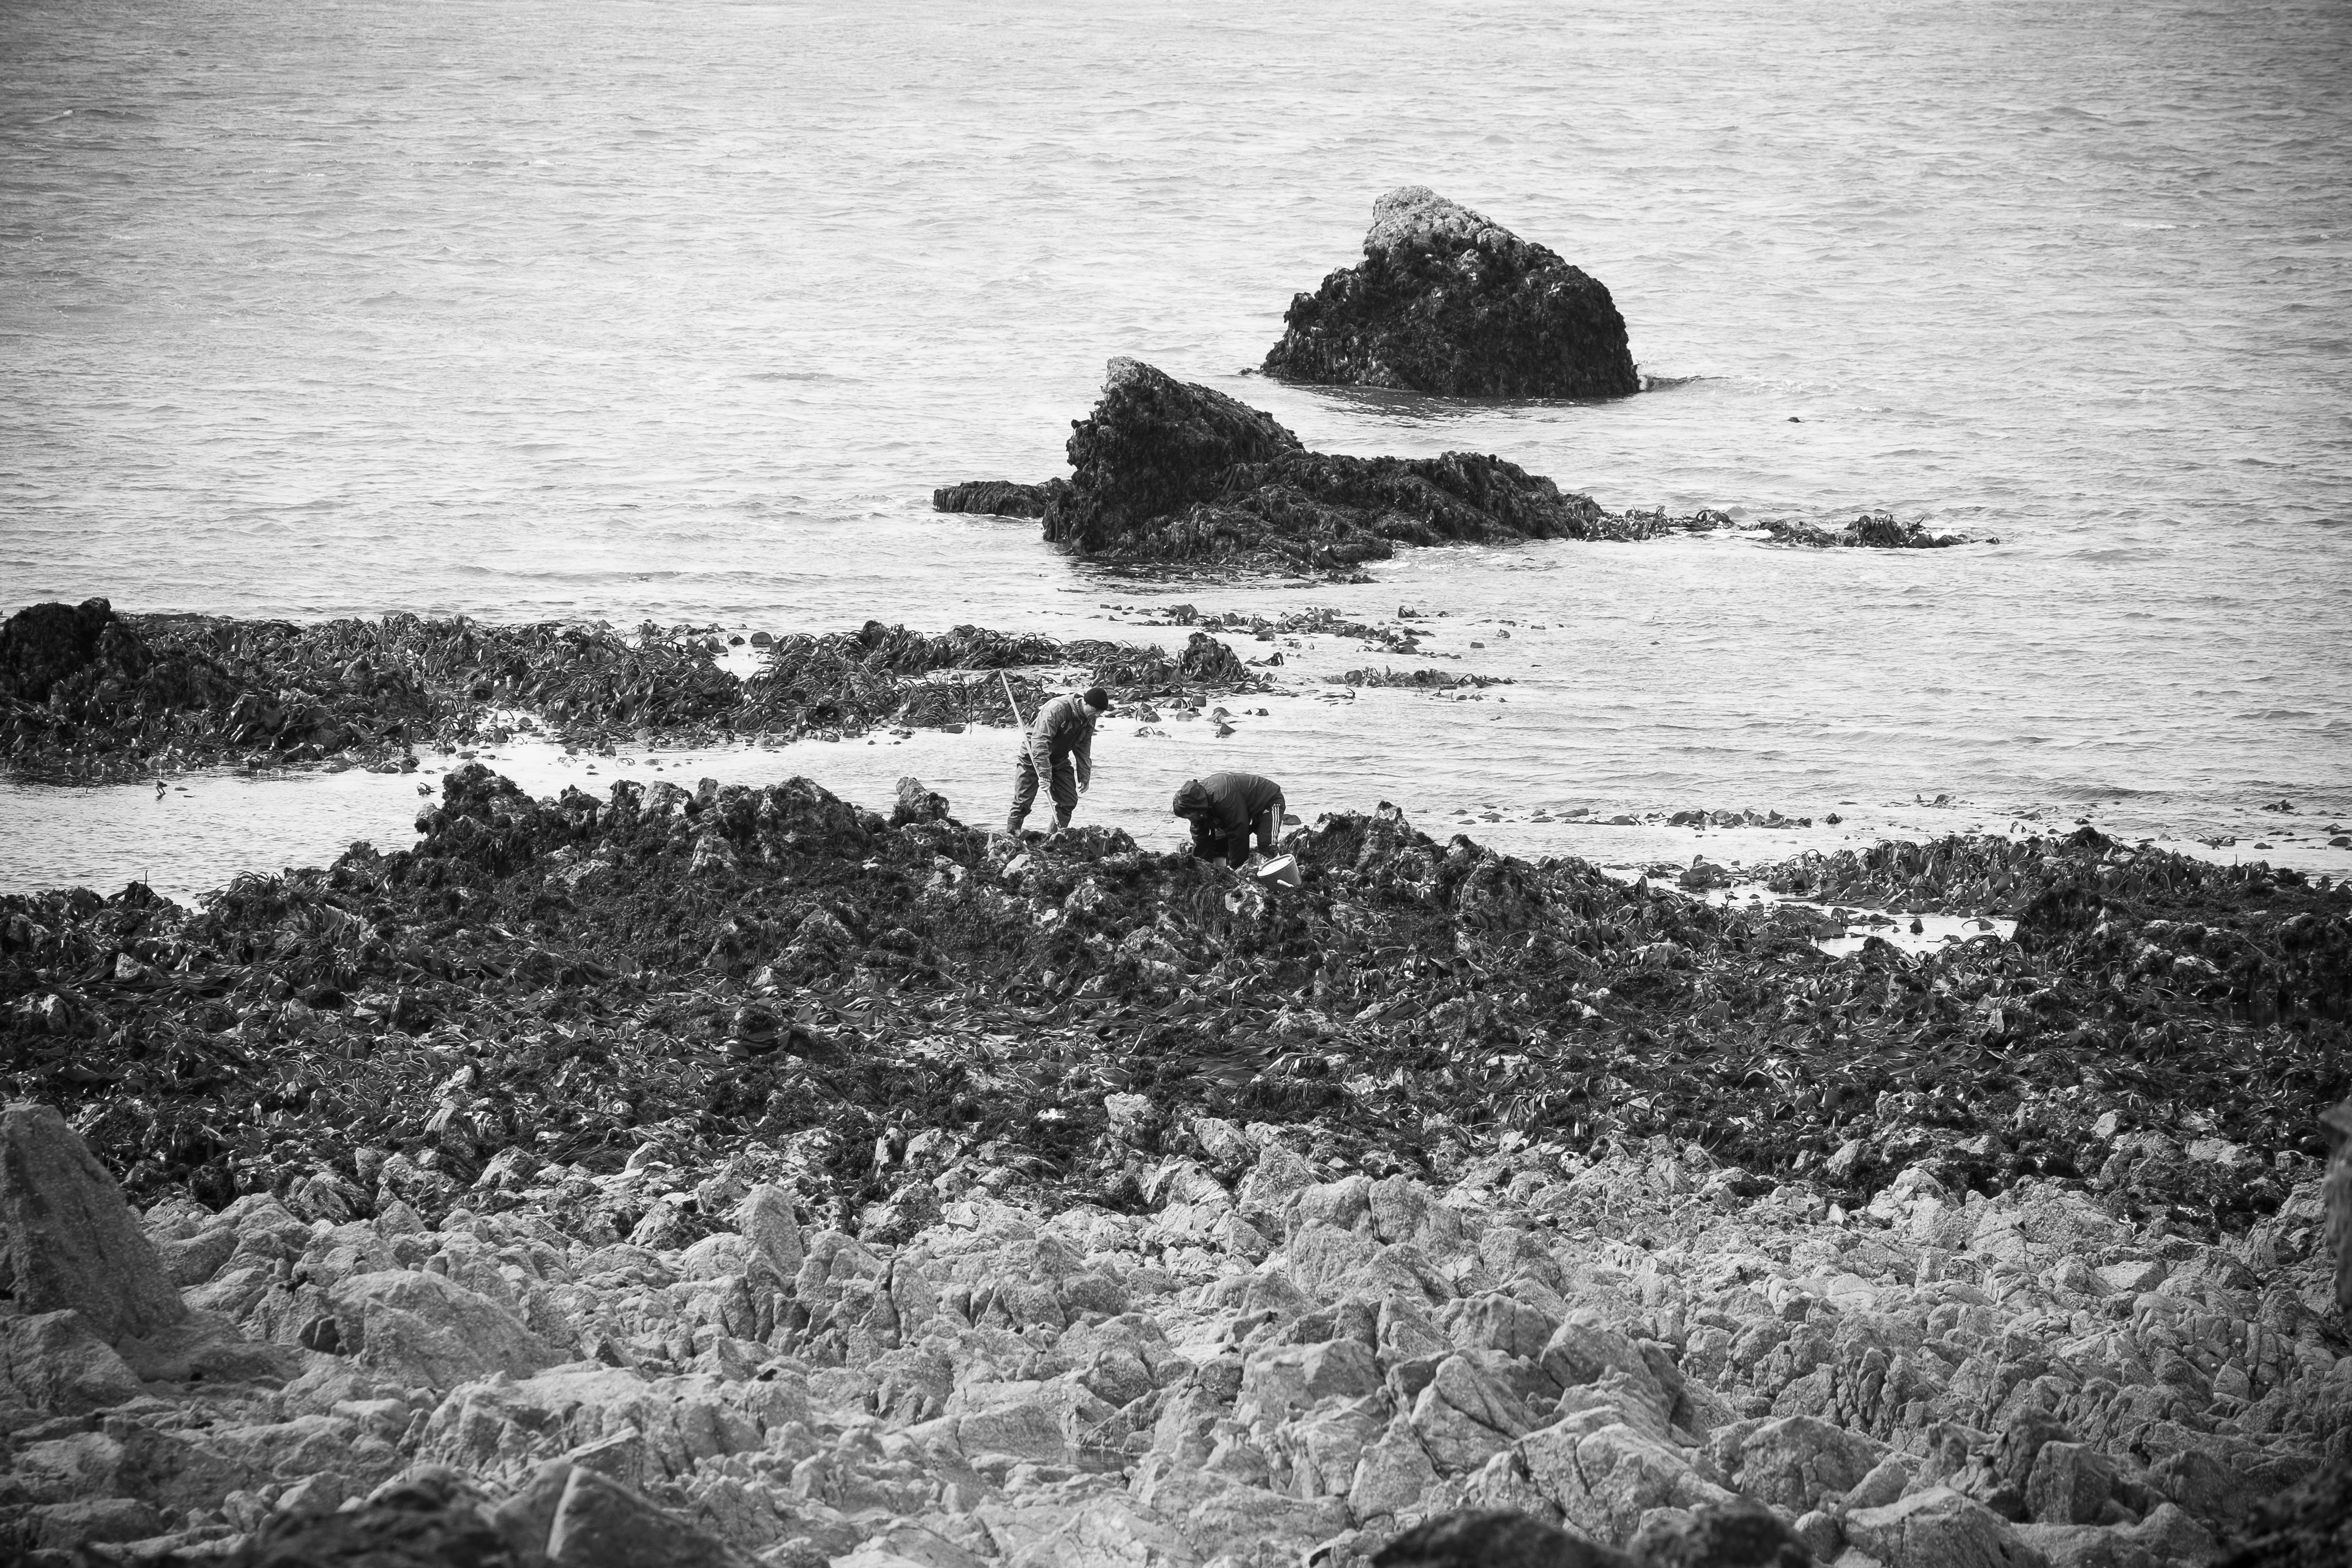
sea, coast, rock, ocean, black and white, photography, shore, wave, travel, france, fujifilm, monochrome, terrain, bw, blackandwhite, blackwhite, ngc, photograph, normandy, fr, fuji, normandie, fujixt1, capdelahague, cotentinpeninsula, fujix, noireblanc, auderville, monochrome photography